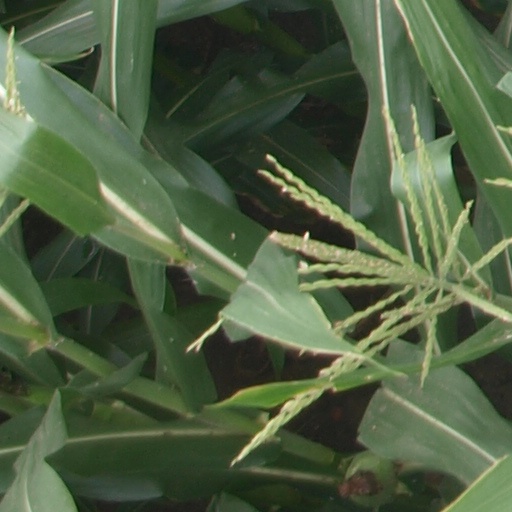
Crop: maize; corn